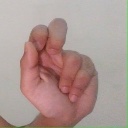
अक्षर: ढ